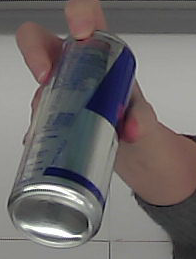
Product: redbull_energydrink